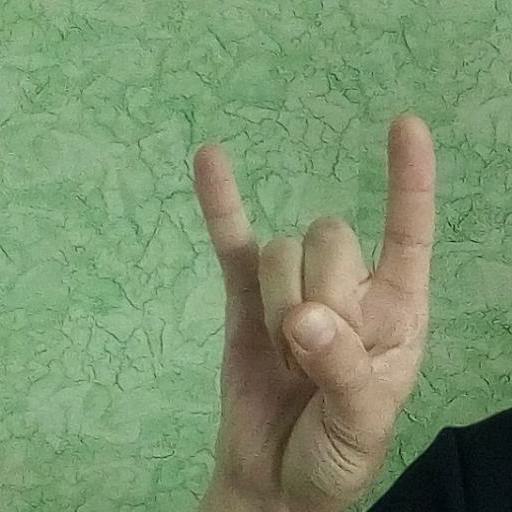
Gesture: rock